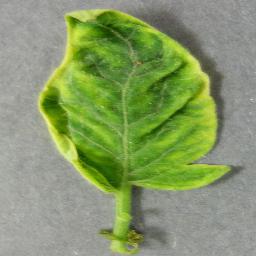
Label: Tomato___Tomato_Yellow_Leaf_Curl_Virus